Promise This

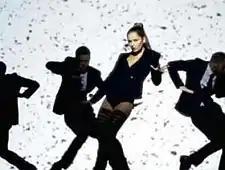
A frame from the video of "Promise This", where Cheryl Cole appears in a Madonna-esque black leotard.

The video for the song was directed by Sophie Muller and choreographed by Fatima Robinson debuted on 21 September 2010 on UK television channel ITV2. It incorporates scenes of "silhouetted shapes, cut-outs and projected imagery". Digital Spy's Ryan Love described the theme of the video as "dark and glossy". "The X Factor" official magazine said the video for the song was "gothic ballet". Cole's close friend and bandmate from Girls Aloud, Kimberley Walsh, used her "OK!" magazine column to say "[Cole's] gone ballerina theme this time – she used to be a great ballerina and went to the London Royal Ballet School, so that's quite fitting."